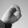
ASL letter: O